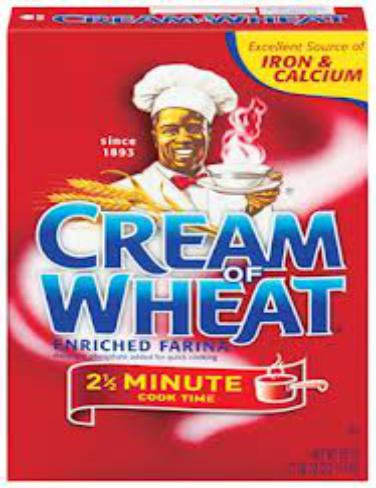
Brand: Cream of Wheat
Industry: Food